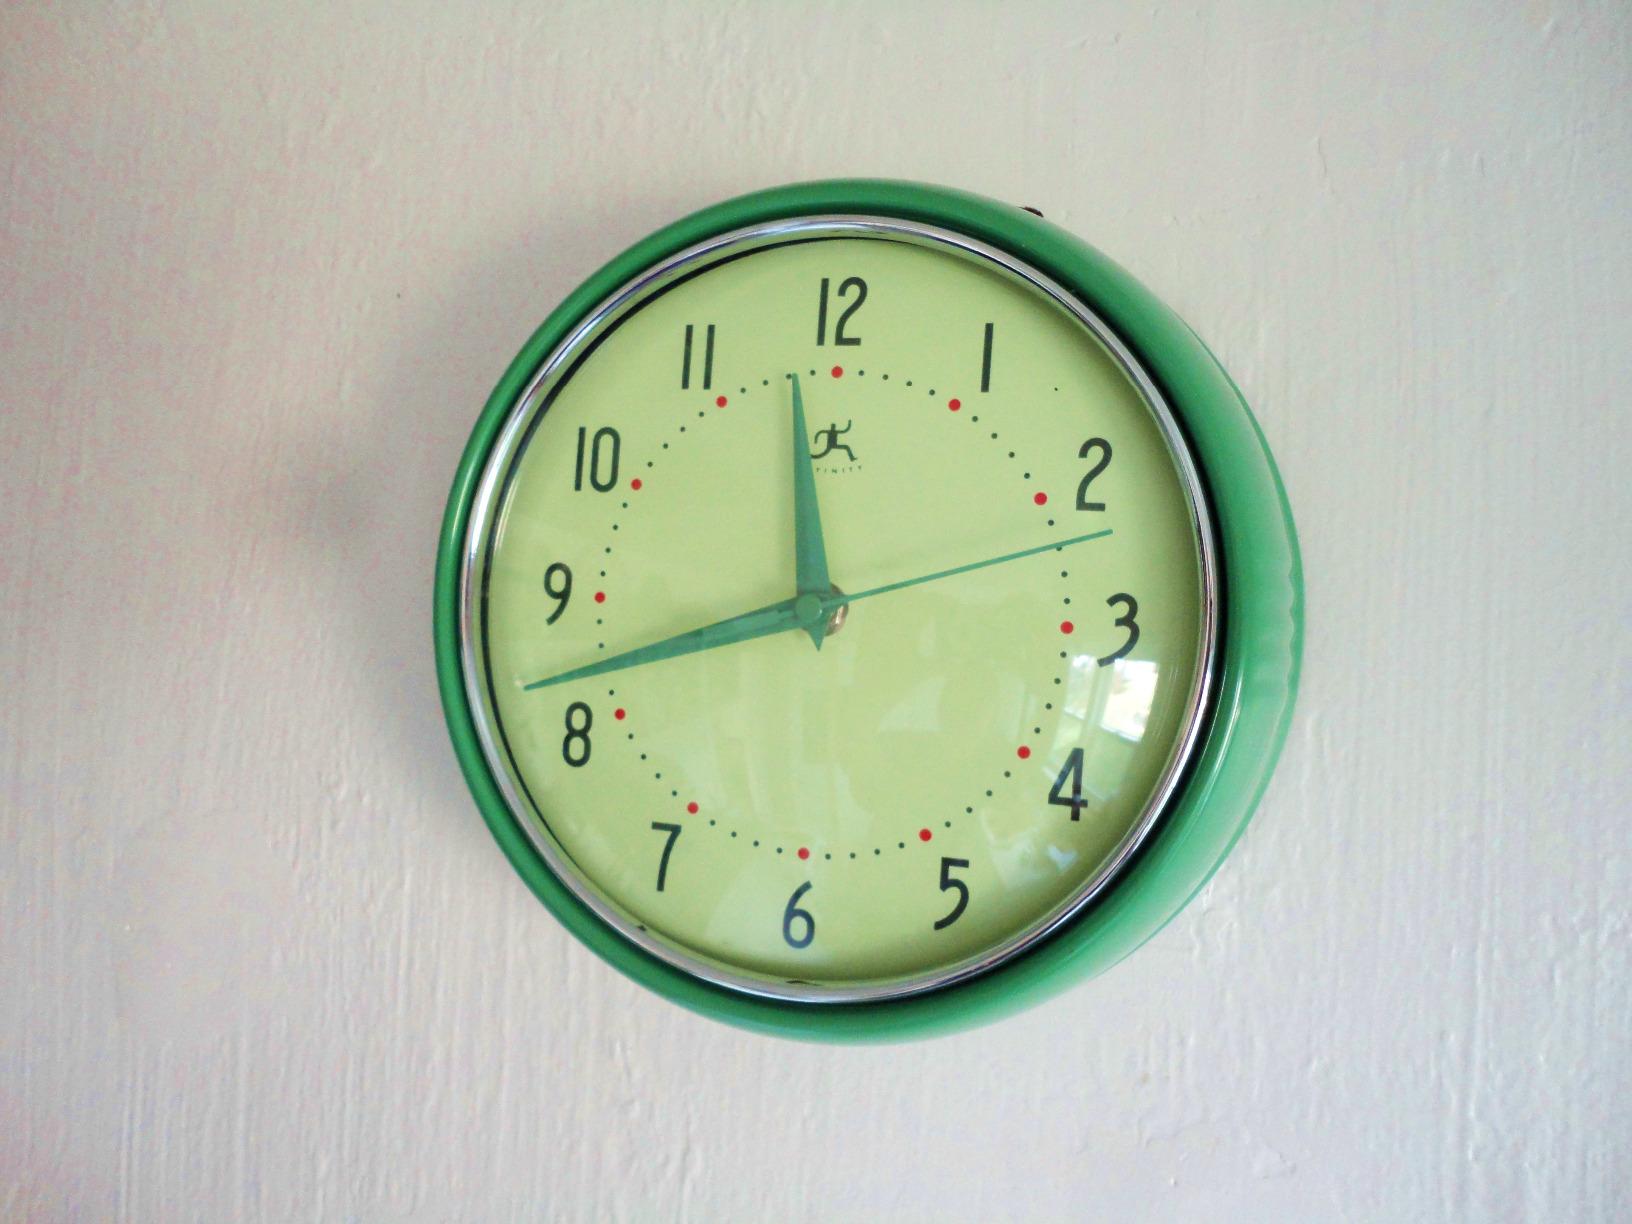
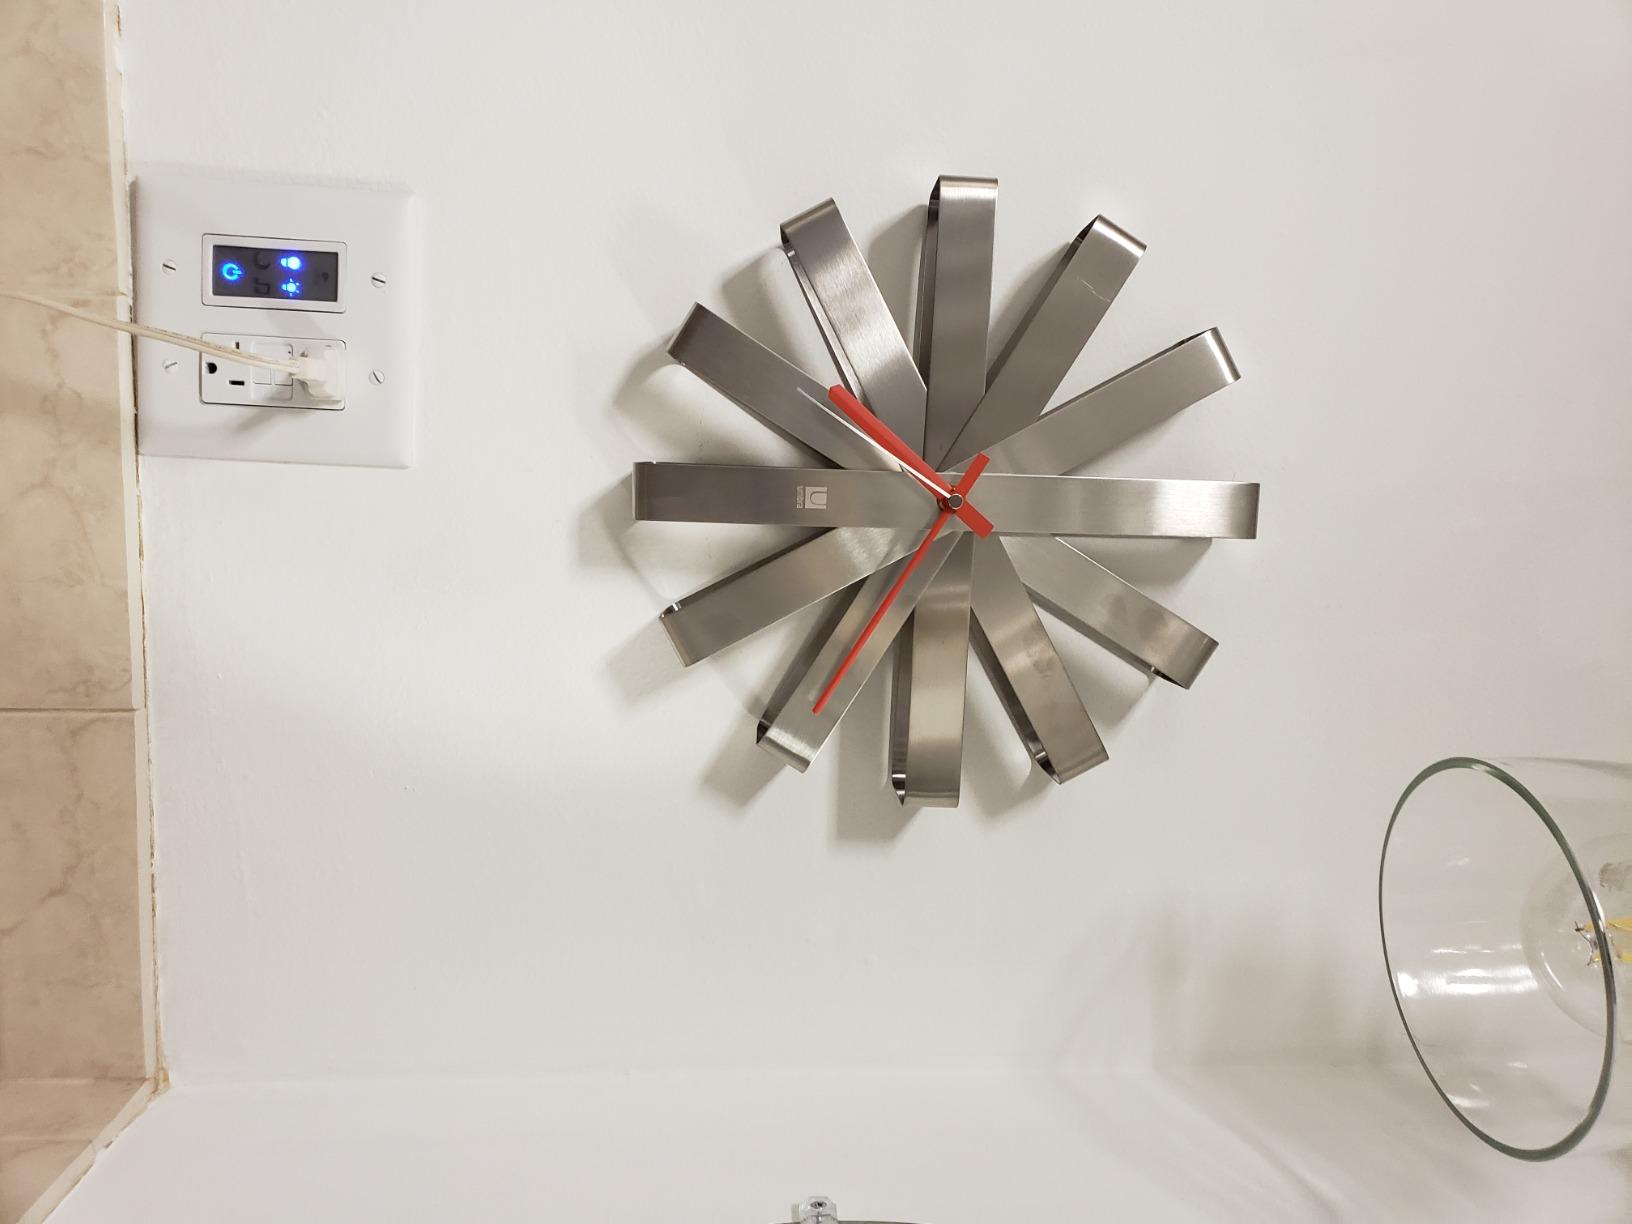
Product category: clock
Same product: no